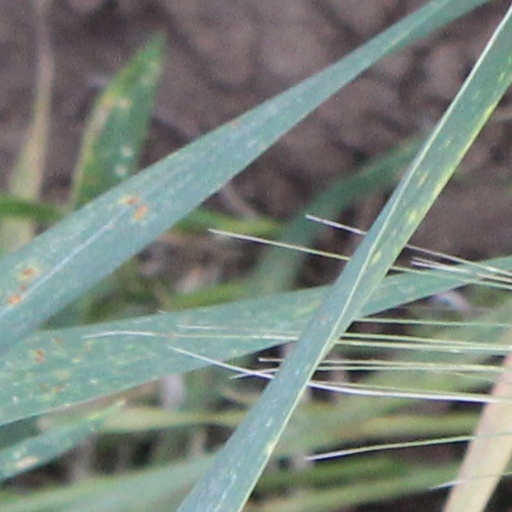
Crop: wheat